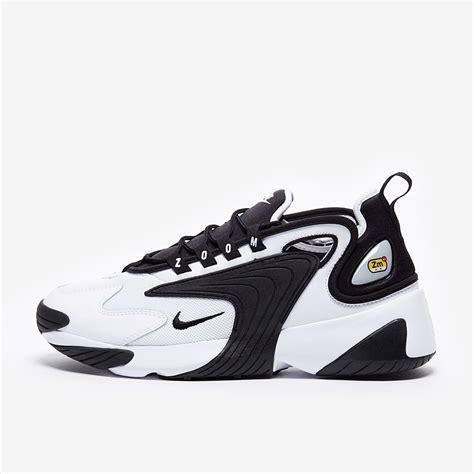
Brand: Nike
Model: Zoom 2K